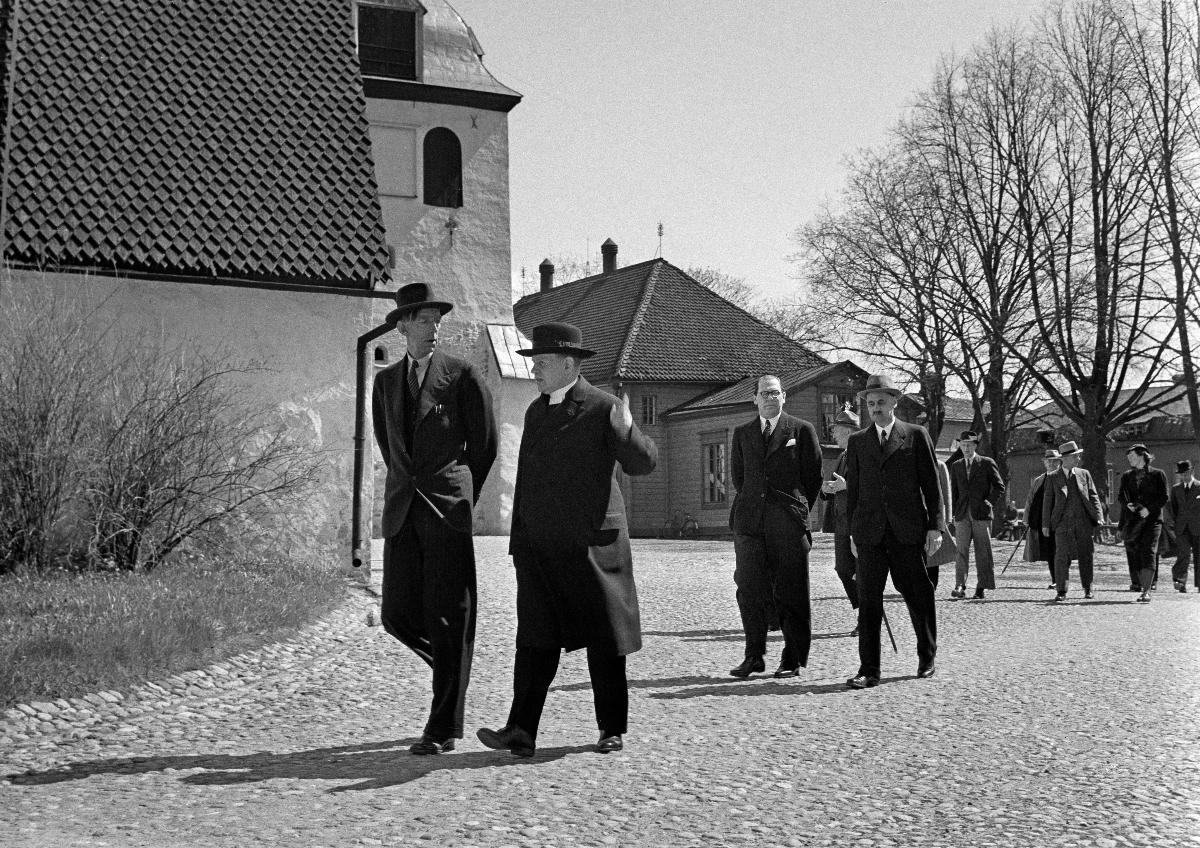
Ruotsin prinssi Wilhelm Suomessa
Sveriges prins Wilhelm i Finland; Prince Wilhelm of Sweden in Finland
sisällön kuvaus: Ruotsin prinssi Wilhelm Porvoossa toukokuussa 1940. Prinssi Wilhelm Porvoon tuomiokirkon ulkopuolella. content description: Prince Wilhelm of Sweden in Helsinki May 1940. Prince Wilhelm outside Porvoo Dome Church. innehållsbeskrivning: Sveriges prins Wilhelm i Borgå i maj 1940. Prins Wilhelm utanför Borgå domkyrka.
Kuvaaja: Sundström, Hugo, kuvaaja
Vuosi: 1940
Paikka: Suomi, Uusimaa, Porvoo
Aiheet: Fagerholm, Karl-August; Wilhelm; HBL; kuninkaalliset; Ruotsi; Ruotsin kuninkaalliset; vierailut; prinssit; royalty; Sweden; visits; princes (royalty); royalties; Swedish royalties; princes; kungligheter; Sverige; besök; prinsar; Sveriges kungahus; svenska kungligheter